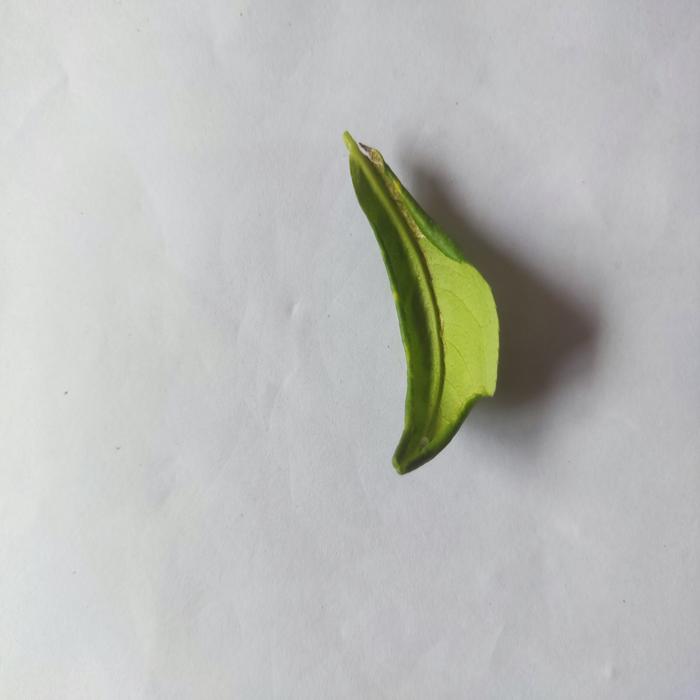
Crop: Lemon
Leaf condition: Leaf_Curl